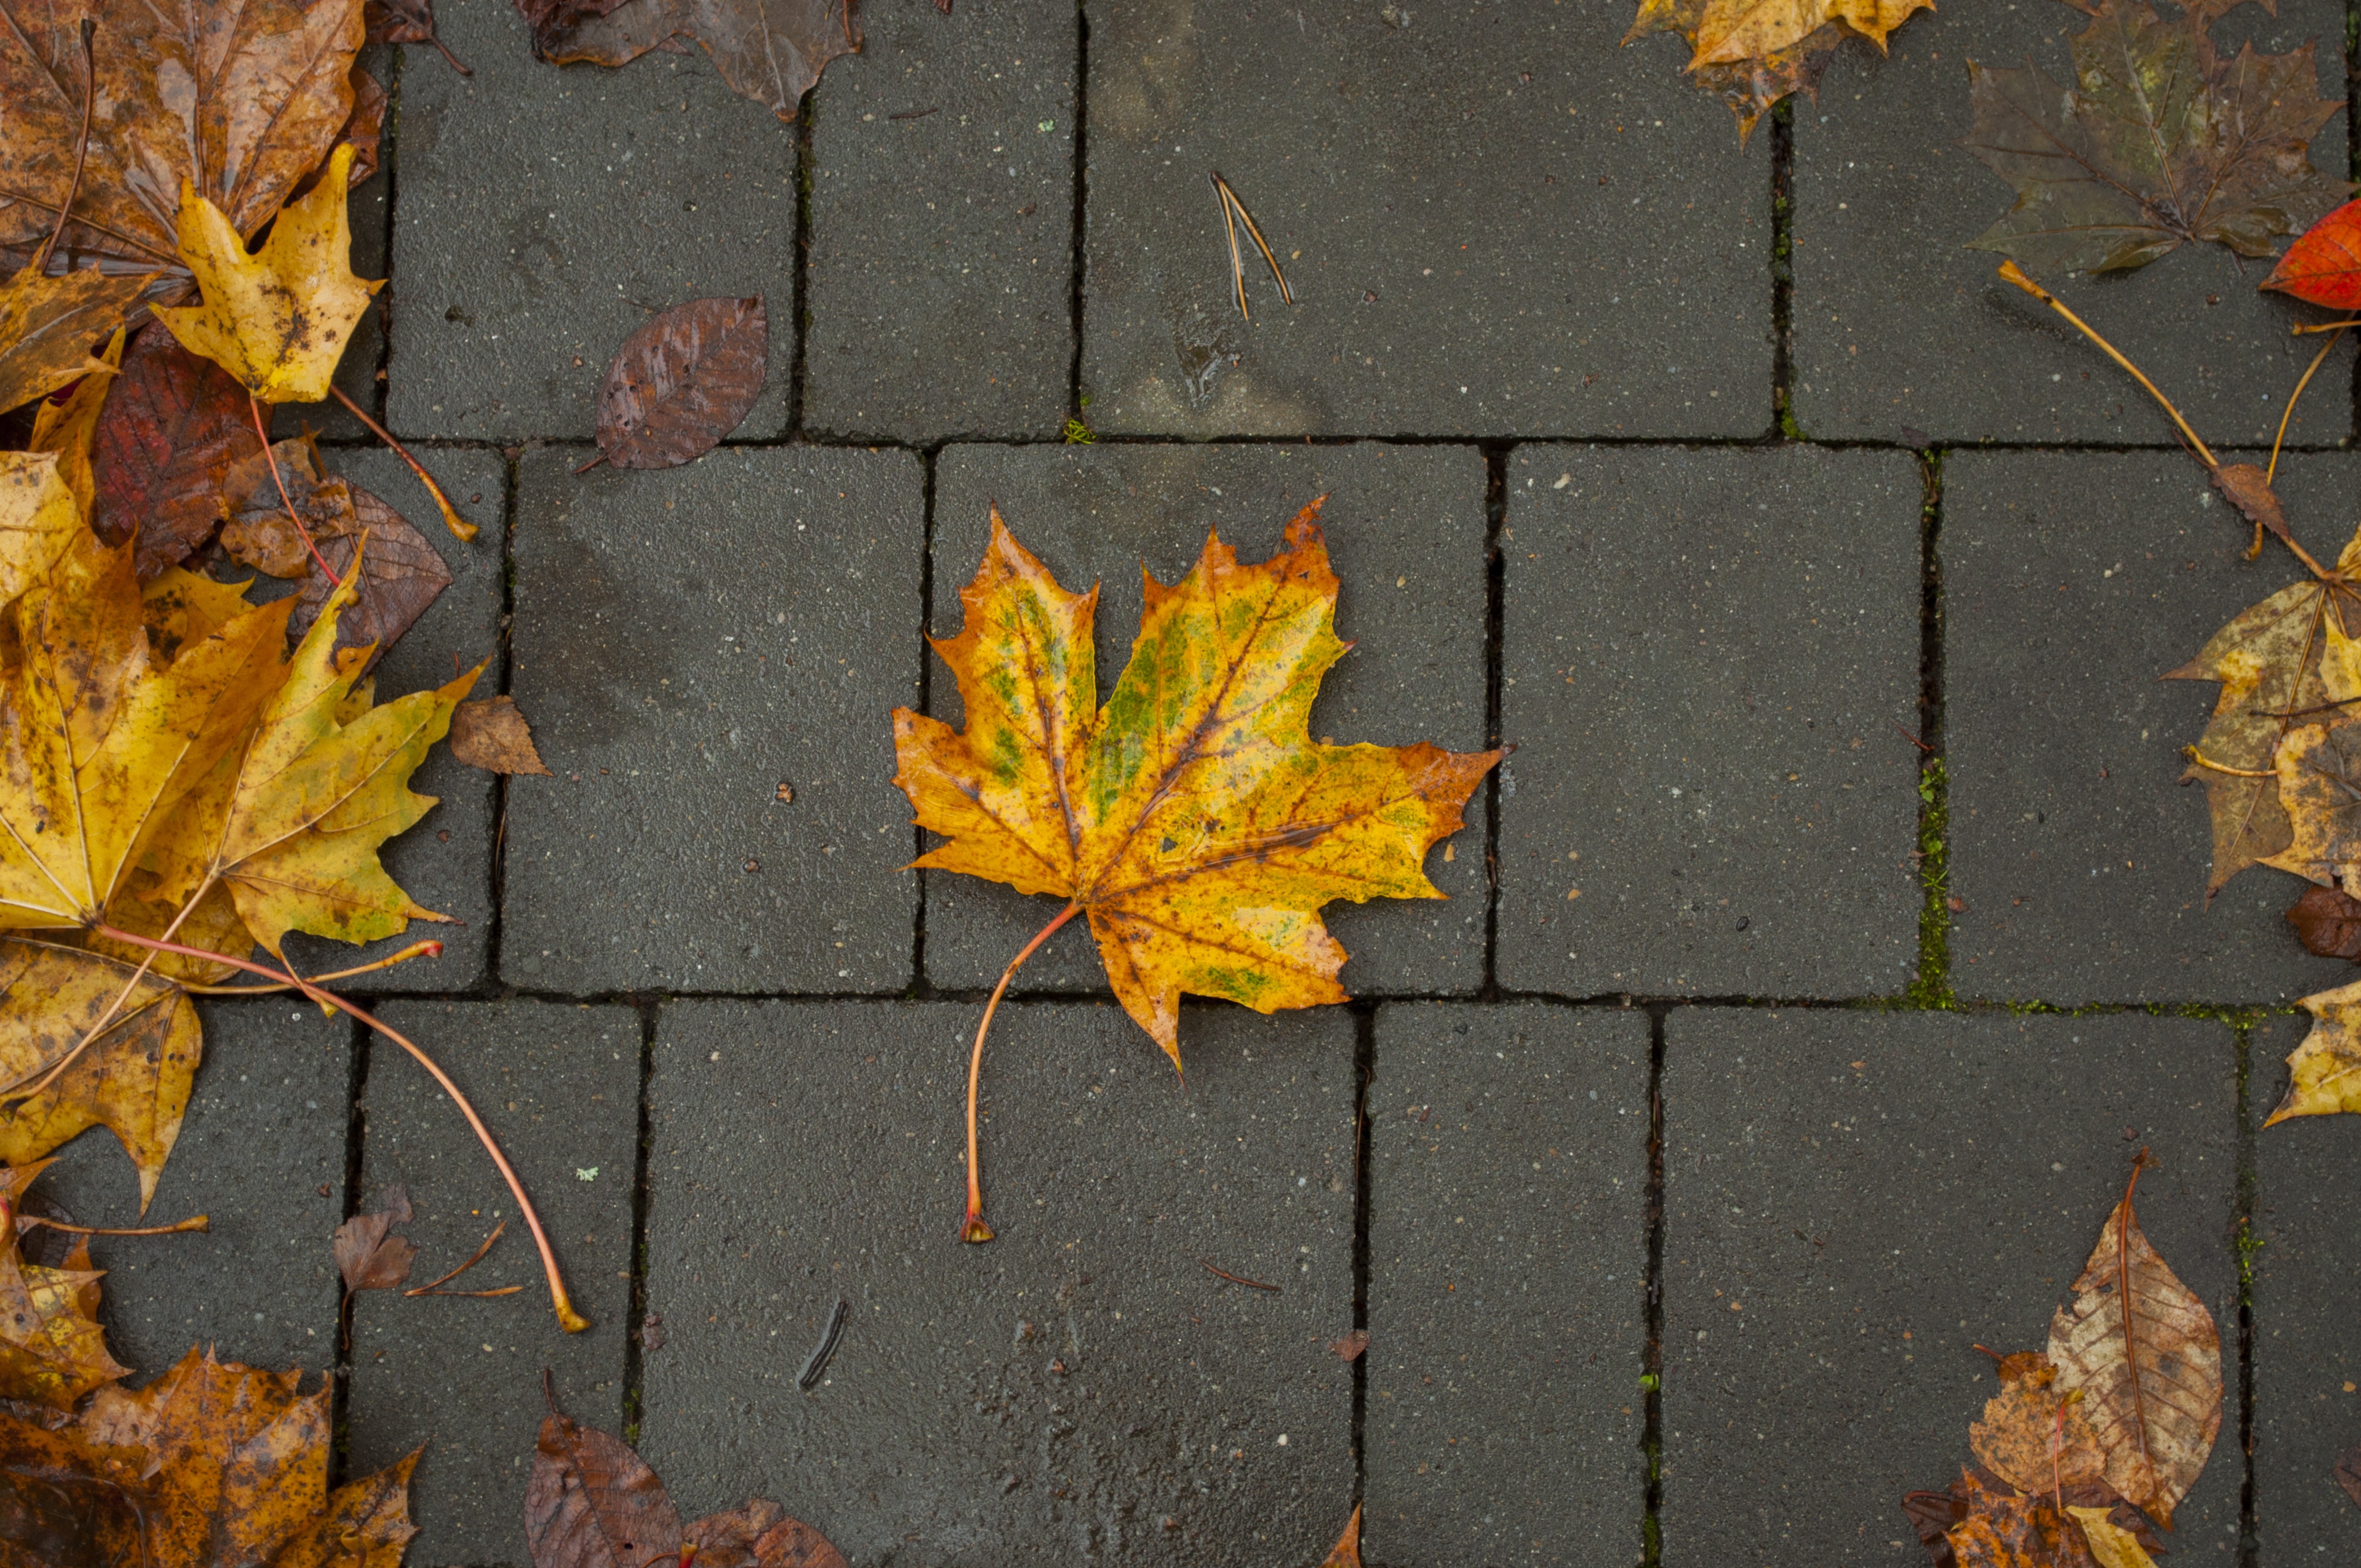
tree, nature, plant, texture, leaf, flower, alley, foliage, color, autumn, park, soil, botany, yellow, flora, season, maple tree, maple leaf, colors, symmetry, wallpaper, textura, october, autumn gold, the national park, yellow leaves, the background, autumn foliage, spacer, woody plant